APOBEC1

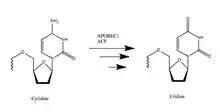
The overall deamination of cytidine to form uridine.

A1 has been linked with both positive and negative health effects. In rodents, it has wide tissue distribution where as in humans, it is only expressed in the small intestine.